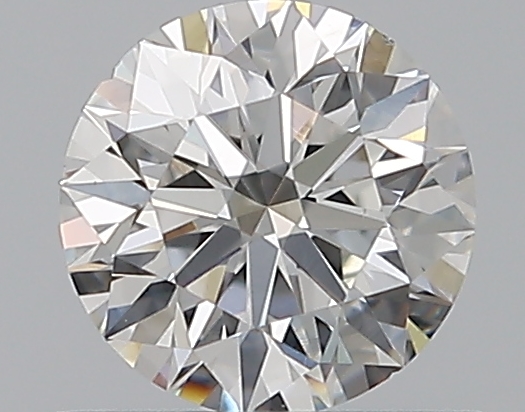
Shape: round
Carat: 0.5
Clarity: SI1
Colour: F
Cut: EX
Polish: EX
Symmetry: EX
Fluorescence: N
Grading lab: GIA
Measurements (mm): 5.06 x 5.09 x 3.17